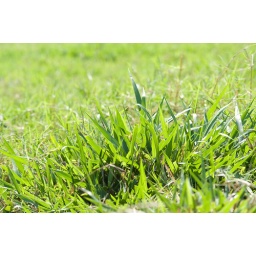
Stakeholders field visit to 'semi-intensification' model cattle ranches in Acre State.